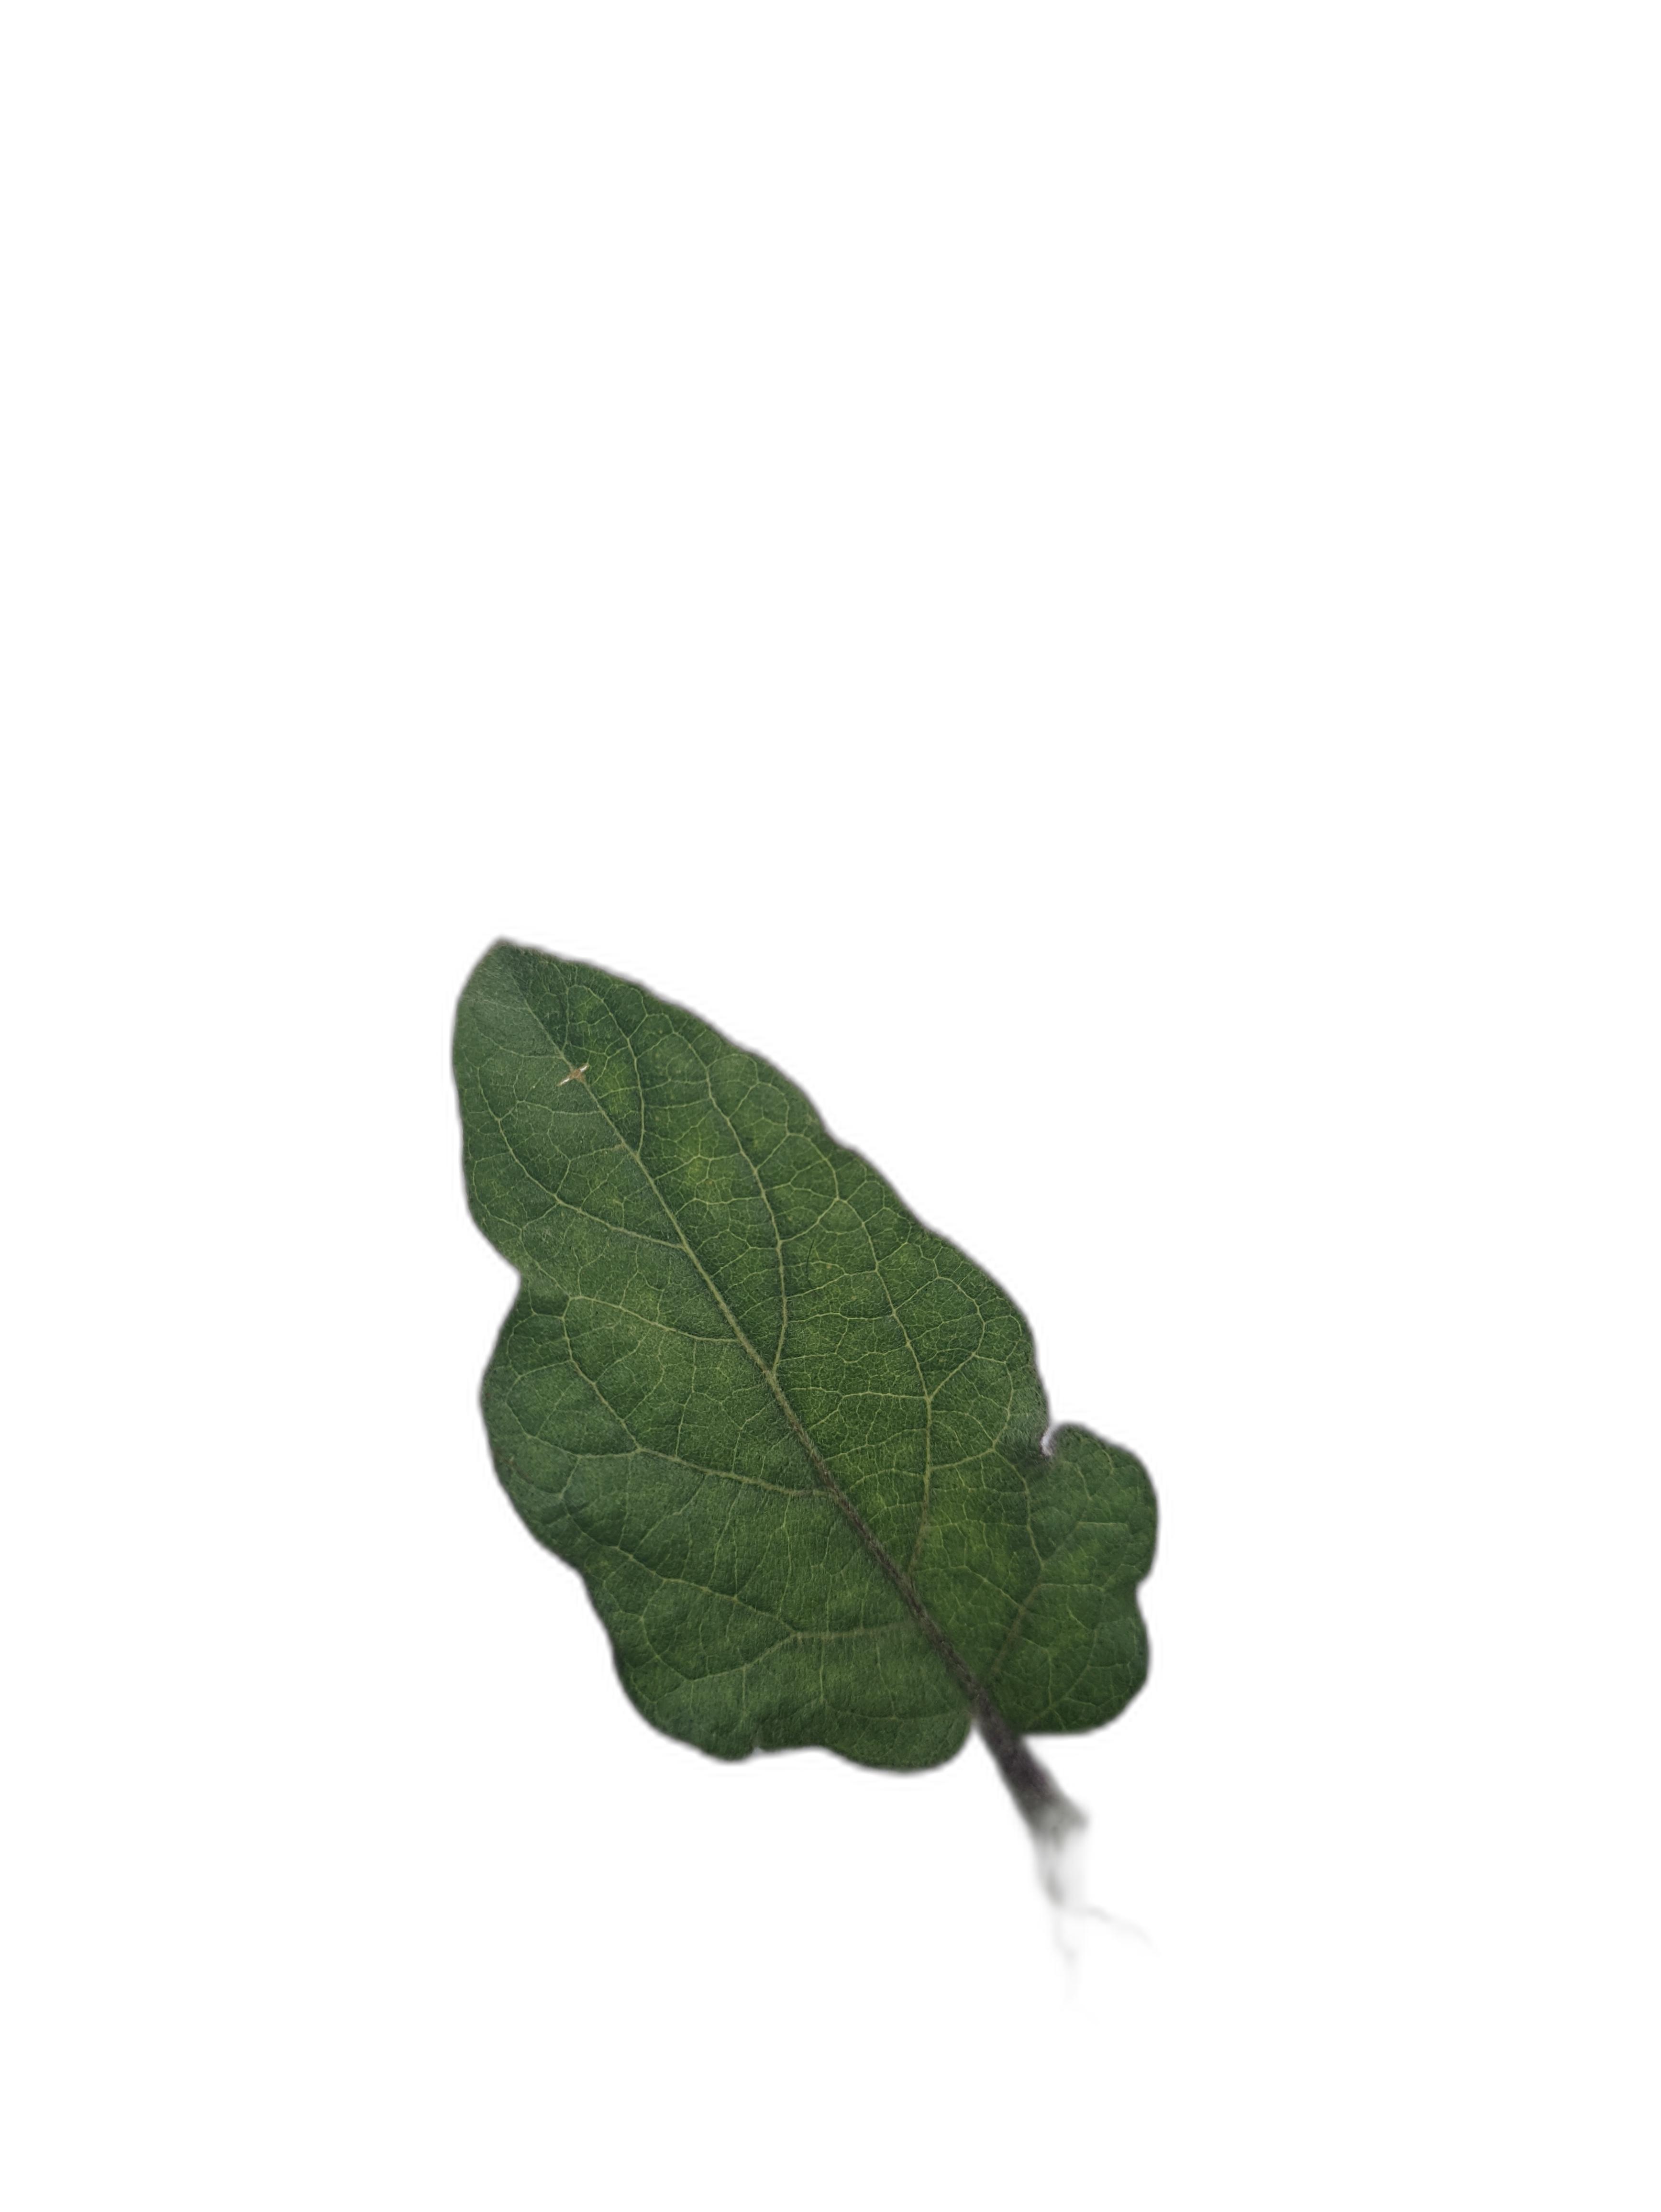
Label: Healthy Leaf